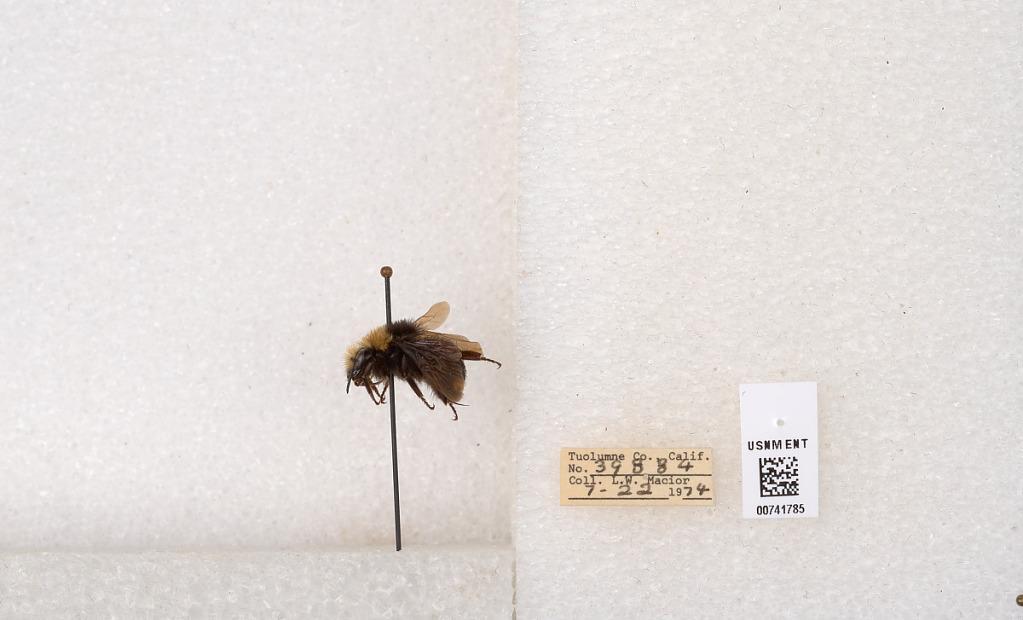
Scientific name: Bombus (Pyrobombus) vosnesenskii Radoszkowski
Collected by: L. Macior
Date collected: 1974-7-22
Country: United States
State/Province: California
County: Tuolumne
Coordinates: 37.9712, -120.228